List of tennis venues

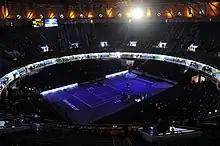
Qizhong Forest Sports City Arena

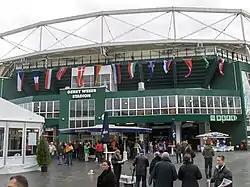
OWL Arena

This is a list of tennis venues to have held a notable tournament, sorted by country.